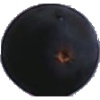
Label: Grape Blue 1